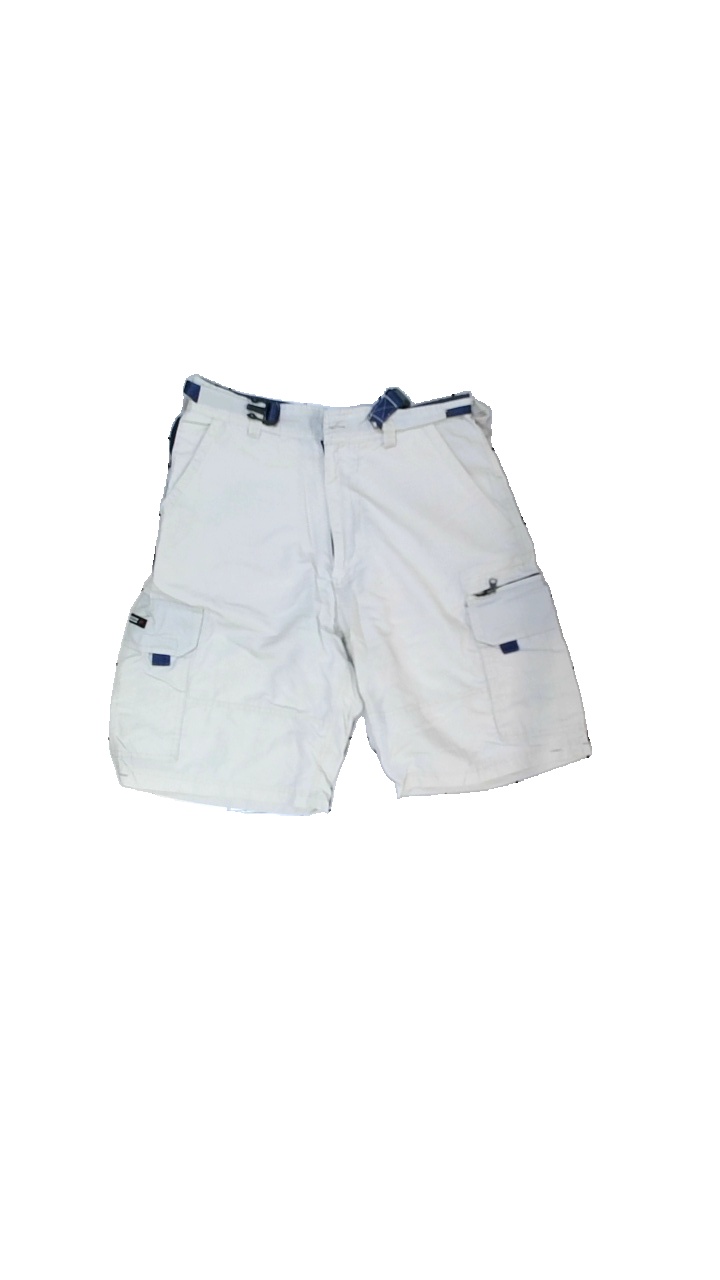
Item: Shorts (Men)
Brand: Protech
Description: Beige shorts
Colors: Beige
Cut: Regular
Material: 100% nylon
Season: Summer
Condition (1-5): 3
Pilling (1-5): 1
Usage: Export
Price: <50